Fragments of Horror

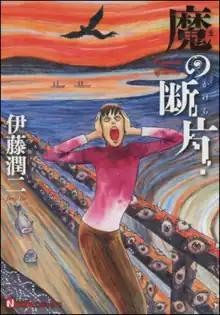
Cover of the manga anthology.

is a Japanese horror anthology manga series written and illustrated by Junji Ito. It was serialized in "Nemuki" between April 2013 and February 2014 as seven separate short stories, with an eighth being added for the "tankōbon" release. Viz Media published it in North America under its Viz Signature imprint. The "Junji Ito Collection" anime anthology, which premiered in January 2018, adapts several stories from "Fragments of Horror".